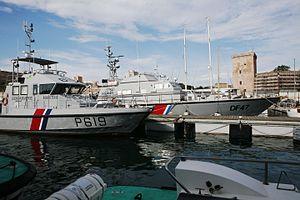
On regroupe sous le vocable d'Action de l'État en mer toutes les missions relevant en mer de l'État, à l'exception des missions liées à la défense nationale. L'accroissement des transports maritimes et des chargements à risques, ainsi que le développement des activités économiques et de loisirs en mer ont entraîné une évolution du rôle de l'État en mer.